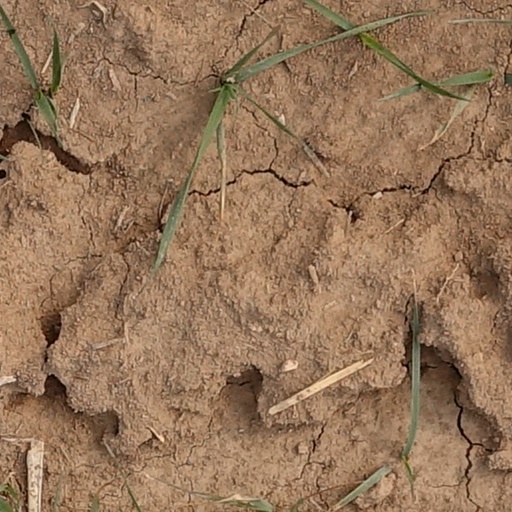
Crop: wheat